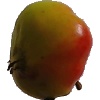
Label: Apple Red Yellow 2